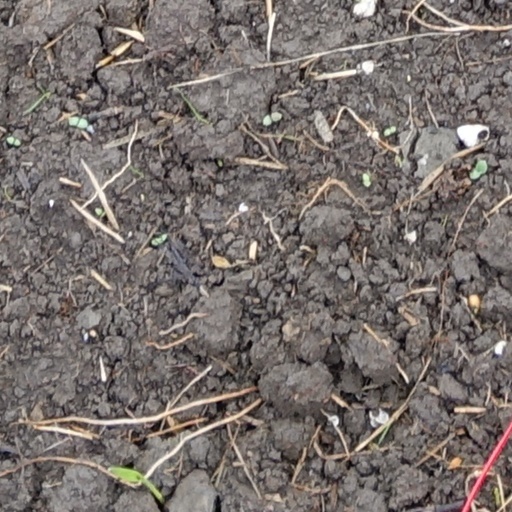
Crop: wheat